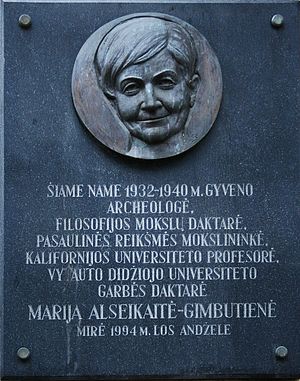
Marija Gimbutas / Tidligt liv
Mindeplade i Mickevičius gaden, Kaunas.
Marija Gimbutas var en litauisk-amerikansk arkæolog, som primært er kendt for sin forskning i neolitiske og bronzealderens kulturer i ’’Gamle Europa’’, et begreb hun selv indførte. Hendes værker, udgivet i årene 1946 og 1971, introducerede nye synsvinkler ved at kombinere traditionel arkæologisk metode med lingvistiske og religionshistoriske tolkninger; denne tilgang fik fra begyndelsen en til dels blandet modtagelse blandt hendes kollegaer, da de dels blev betragtet som både radikale og nyskabende, og til dels præget af forenklinger og spekulationer.